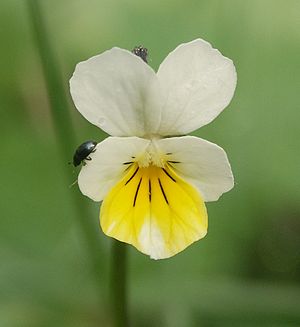
Viol
Agerstedmoderblomst (Viola tricolor)